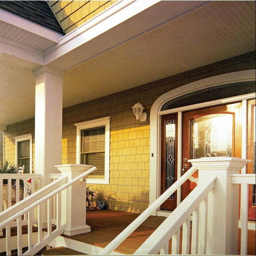
nothing updates the look of a home like new siding or front entry door .